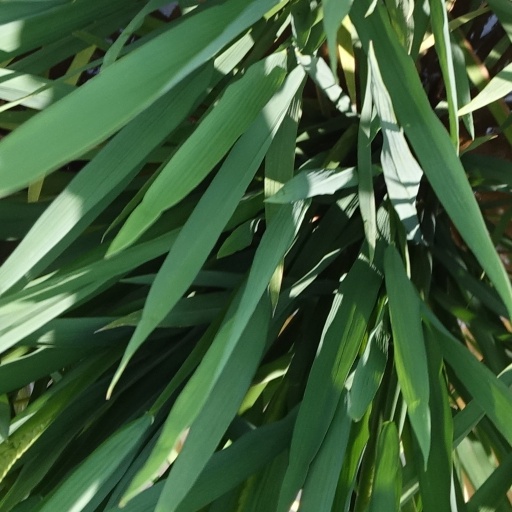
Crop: rice